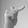
ASL letter: T